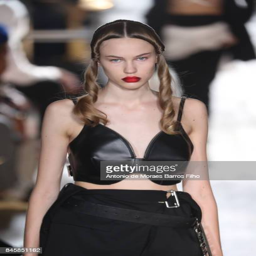
a model walks the runway at fashion label seen by show during fashion week